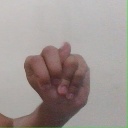
अक्षर: न